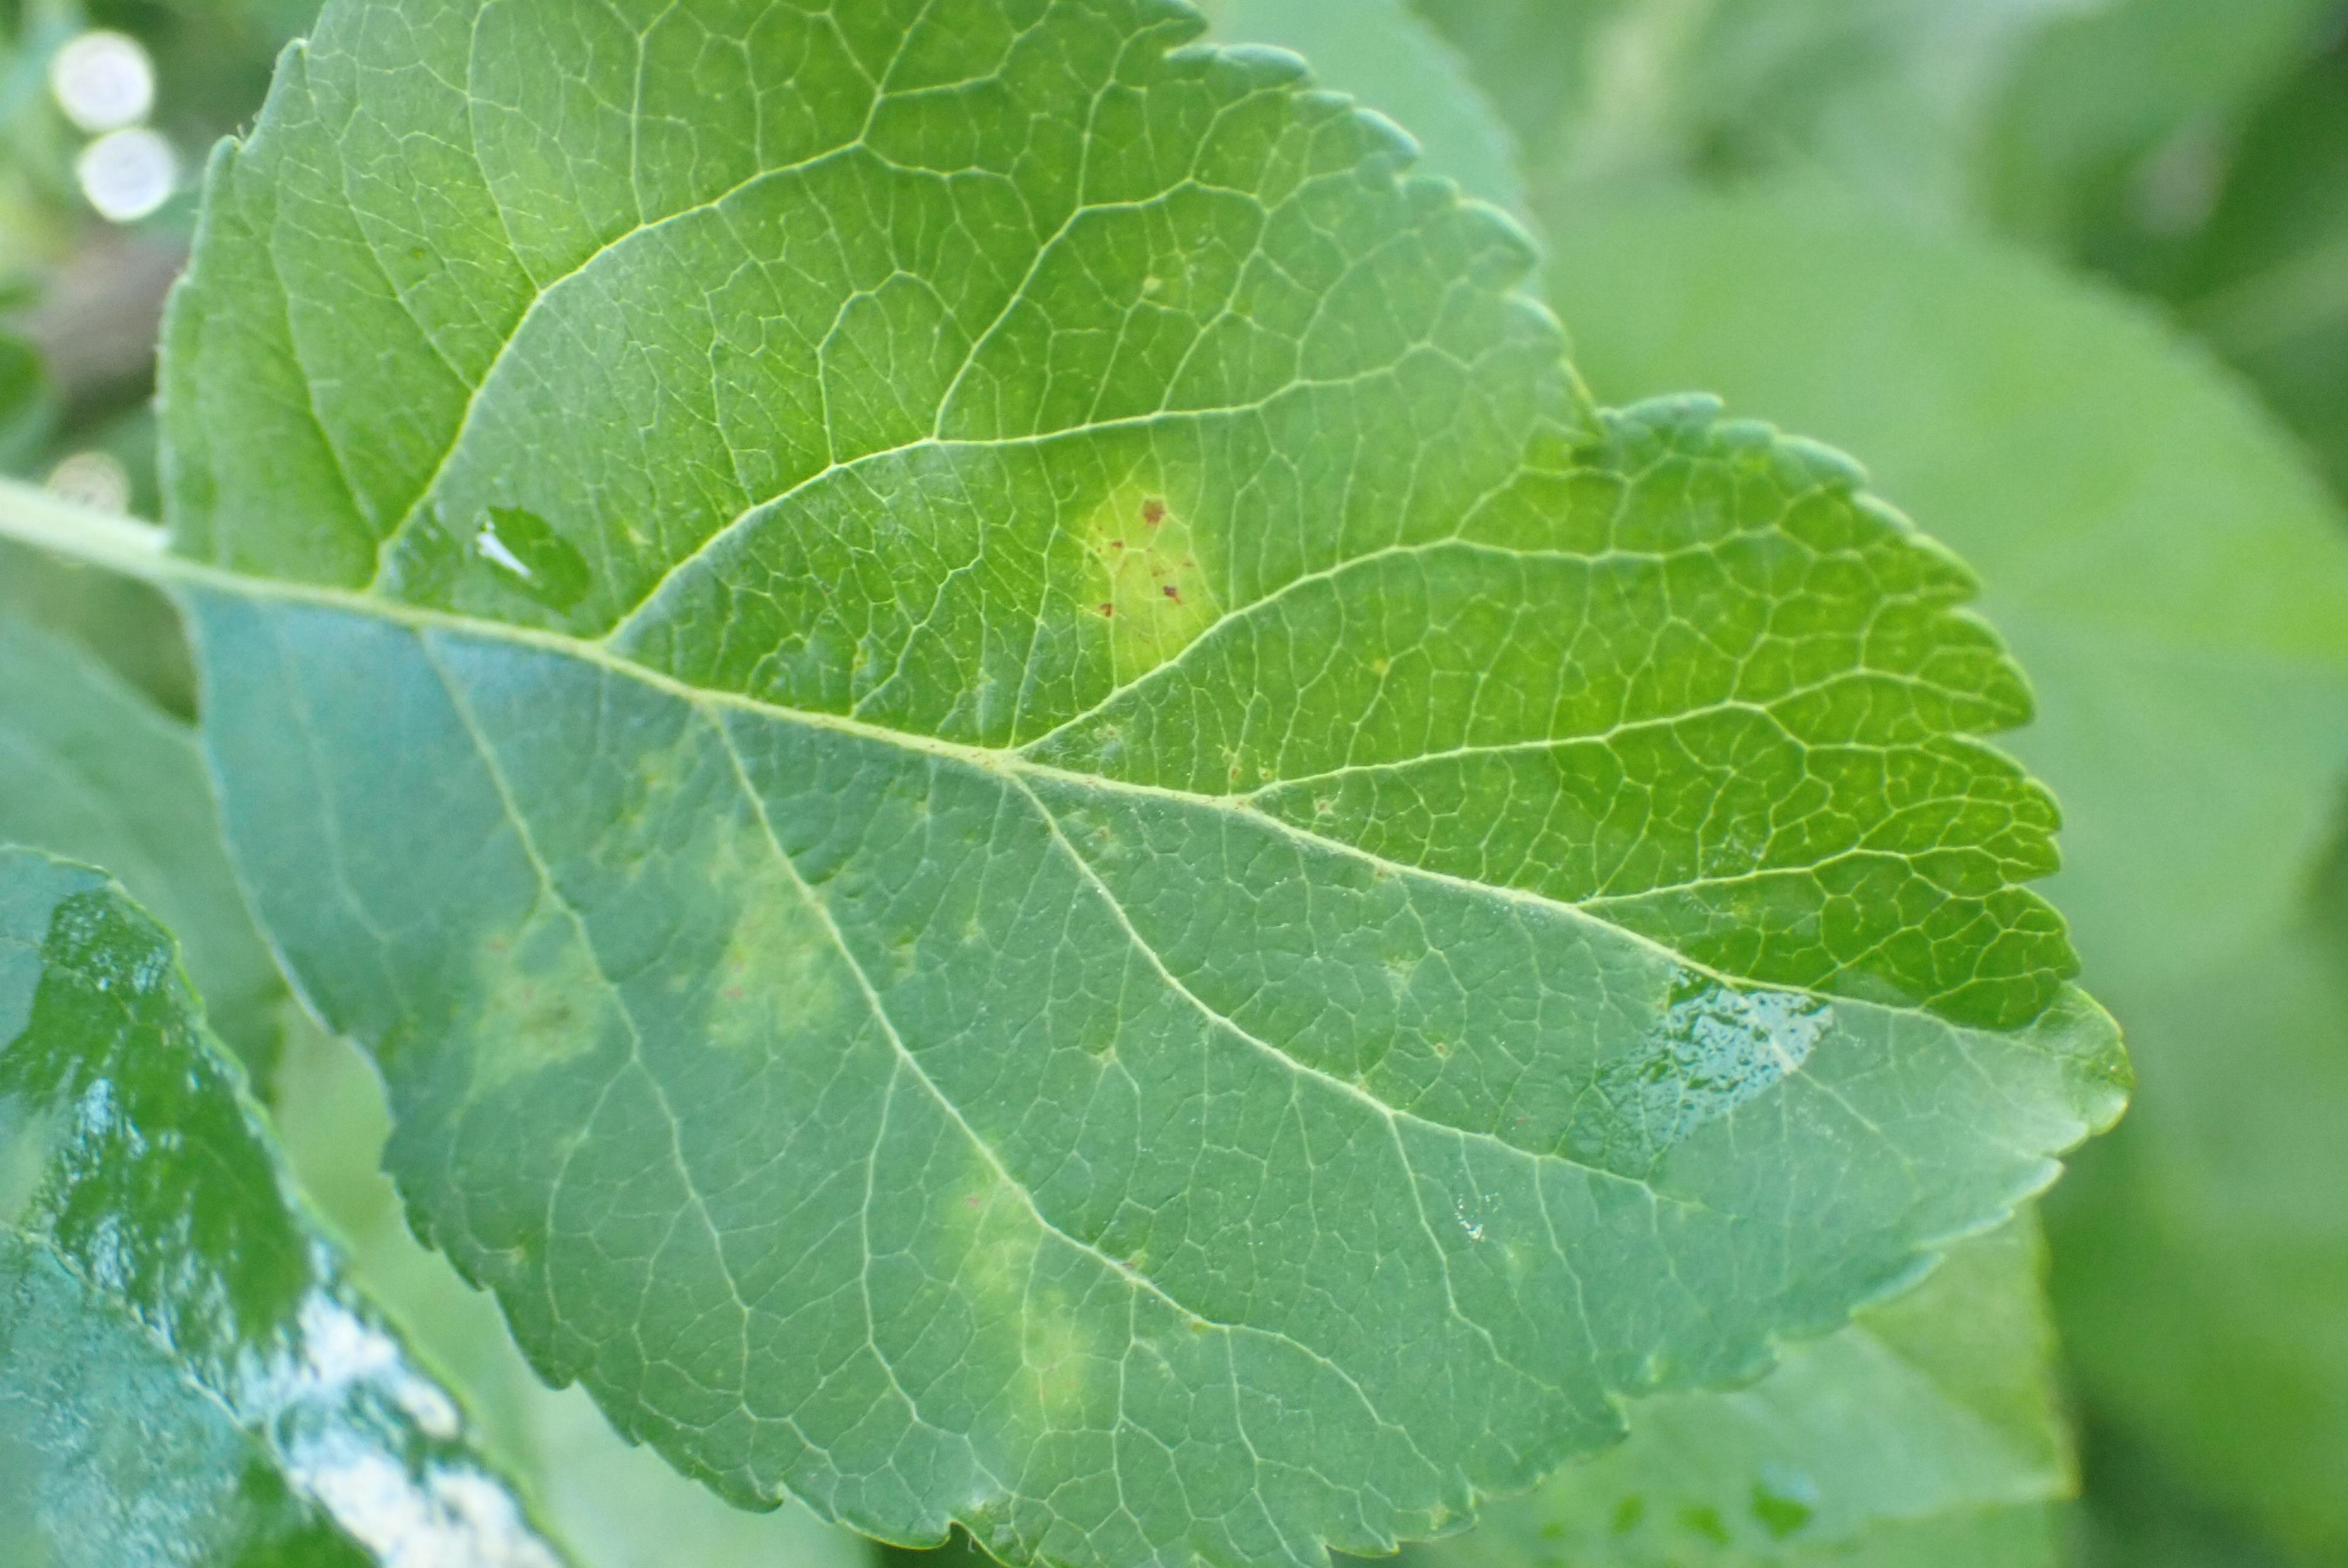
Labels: scab